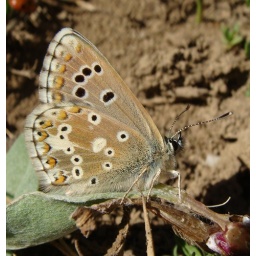
boy - near snow melt. Some think the blue argus in SE Turkey is another species...this one is from Van